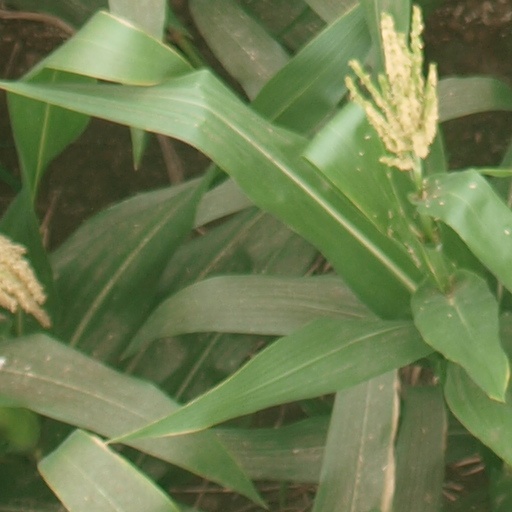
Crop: maize; corn